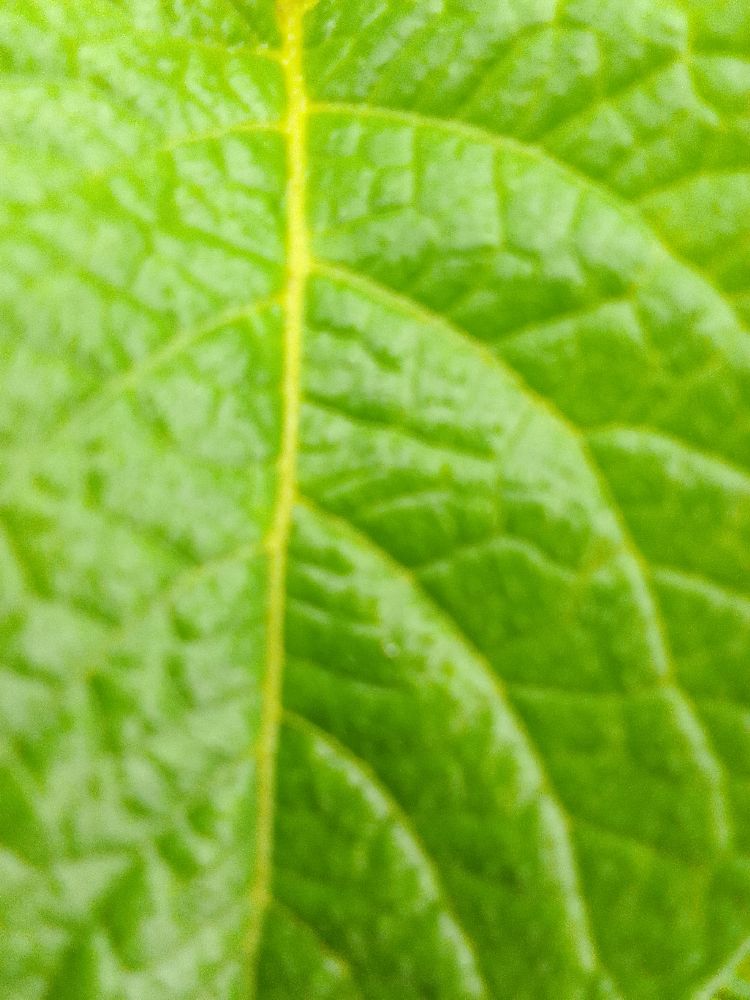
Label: Healthy